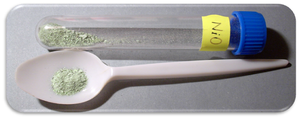
L'oxyde de nickel(II) est un composé chimique ionique comportant en principe un cation de nickel pour un anion oxyde ou d' oxygène, de formule NiO.